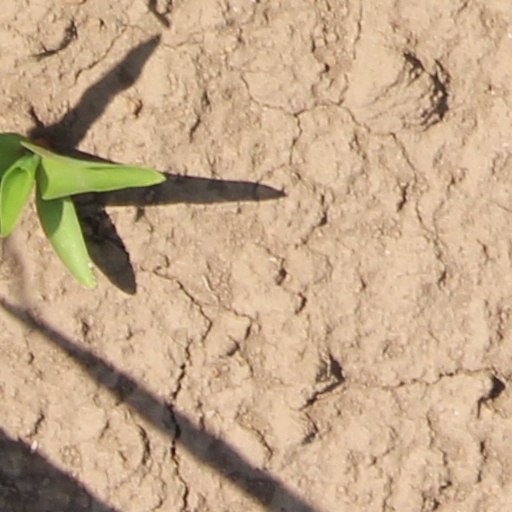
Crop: wheat